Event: Nepal Earthquake
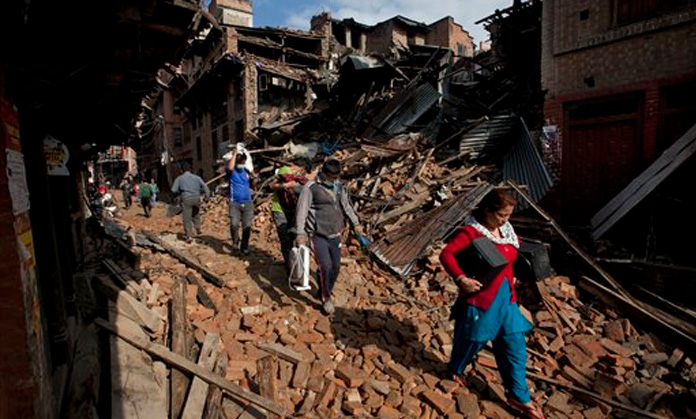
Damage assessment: damage